Graham Hancock

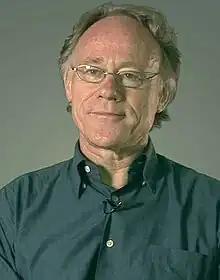
Hancock in 2010

Graham Bruce Hancock (born 2 August 1950) is a British author who promotes pseudoscientific ideas about ancient civilizations and hypothetical lost lands. Hancock proposes that an advanced civilization with spiritual technology existed during the last Ice Age until it was destroyed following comet impacts around 12,900 years ago at the onset of the Younger Dryas. He speculates that survivors of this cataclysm passed on their knowledge to primitive hunter-gatherers around the world, giving rise to all the earliest known civilizations (such as ancient Egypt, Sumer, and Mesoamerica).